Leake, North Yorkshire

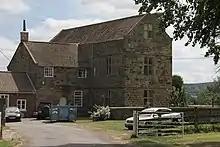
Leake Hall

The settlement was mentioned in the Domesday Book and the name of the hamlet derives from the Old English "Lece" or "Lecan" which means to drip or leak. All other places in England that are named Leake are situated near to water and an alternative etymology would be that "Lece" may be an Old English word for brook.